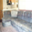
Label: couch